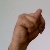
The image shows a hand gesture representing the letter 'N' in Indian Sign Language.